Government-in-exile of José Giral

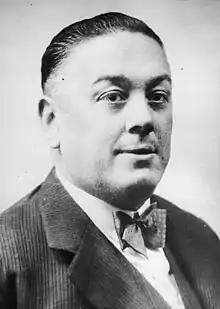
The inauguration of Diego Martínez Barrio as president made it possible to form a new government.

The impending victory of the Allies caused the various republican factions to see an opportunity for the Francoist dictatorship to be swept aside at the same time as the Axis powers. The liberation of France, the improvement of communications between the Americas and Europe, and the increased expectations of the fall of the regime led to the revival of the opposition to Franco, not only the republican opposition, but also the monarchist and the traditionalist. However, there were still major differences regarding the goals to be pursued and the means to employ. José Antonio Aguirre, the president of the , was the one who proposed that the defeated faction attend the forthcoming San Francisco Conference with a single representation. He proposed including Diego Martínez Barrio as the president of the Republic and Juan Negrín as the head of government. Mexican President Manuel Ávila Camacho gave his full support for the Republican Cortes to meet in Mexico City on 10 January 1945. The chosen venue was Club France, which was granted the privilege of extraterritoriality for the occasion.